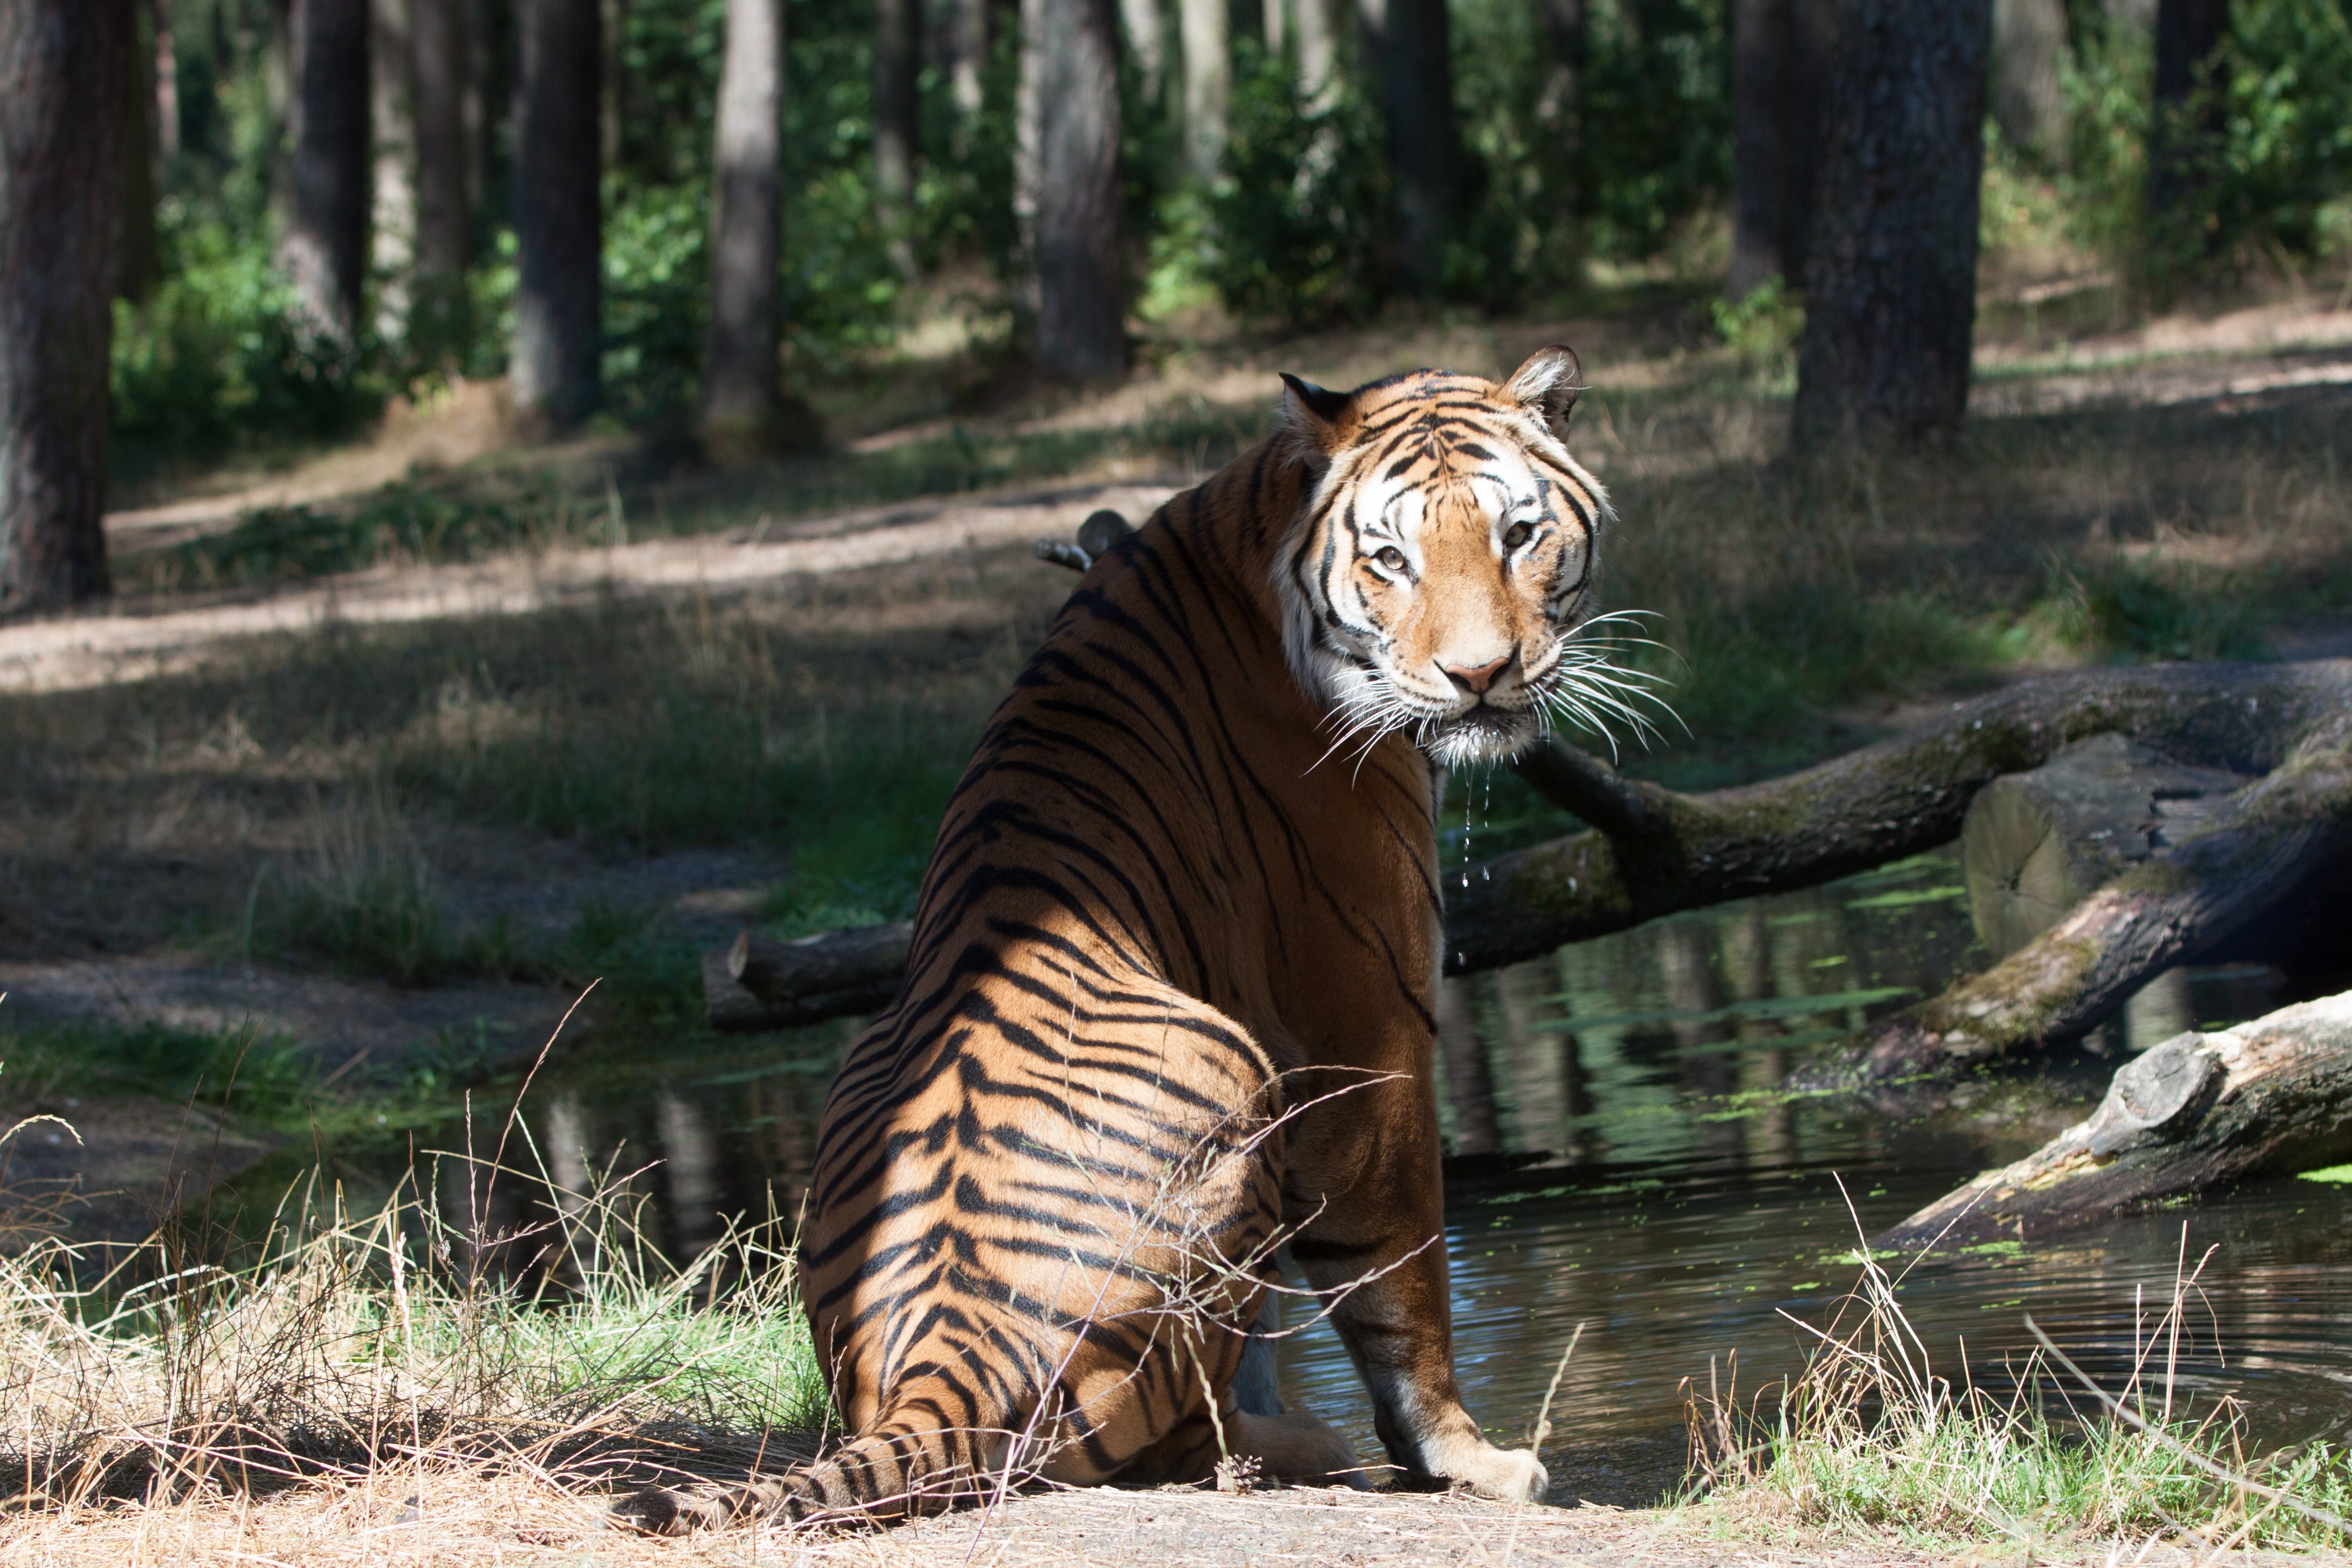
tree, forest, grass, wilderness, animal, wildlife, zoo, jungle, cat, mammal, national park, fauna, big cat, tiger, creature, tigers, organism, carnivores, big cats, cat like mammal, carnivoran, terrestrial animal